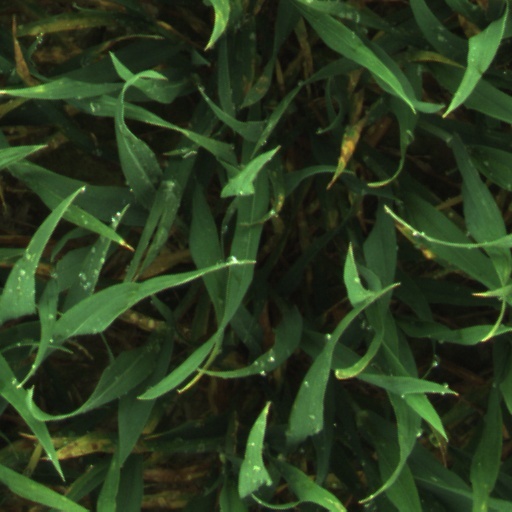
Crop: wheat